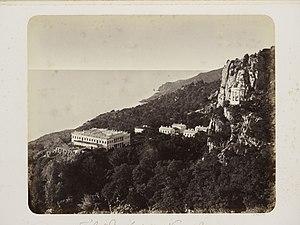
Oreanda est une station balnéaire et un village de type urbain du sud de la Crimée dans l'agglomération urbaine de Yalta. Oreanda appartient à la municipalité de Yalta et à la communauté urbaine de Livadia. Sa population à l'année était de 902 habitants en 2013.